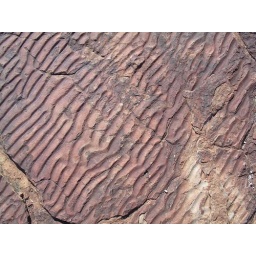
ocean bed in the centre of a continent